1907 Kingston earthquake

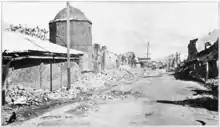
Northward view of the street in the business section

After the earthquake, tsunami were observed along much of the north coast of Jamaica at Hope Bay, Port Antonio, Orange Bay, Sheerness Bay, Saint Ann's Bay, Buff Bay, Port Maria and Annotto Bay; there were also some reports of waves along the south coast. Seiches were reported in Kingston Harbour. The level of the sea at Annotto Bay was reported to have initially dropped by more than , as the sea withdrew a distance of about , before returning at a height of about above normal, flooding the lower parts of the town.